Blood Donation Badge of Honor

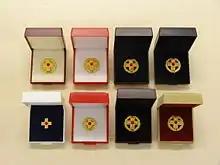
Various Blood Donation Badges of Honor

The badge depicts a golden cross with a red dot in the center, symbolizing a drop of blood on red background. The awards of 25 or more donations feature a laurel wreath around the cross. The awards of 50 or more donations also feature diamonds around the center. The number of donations is also shown at the bottom of the laurel wreath. If worn as a ribbon bar, a miniature version of the badge is attached to a red ribbon bar.